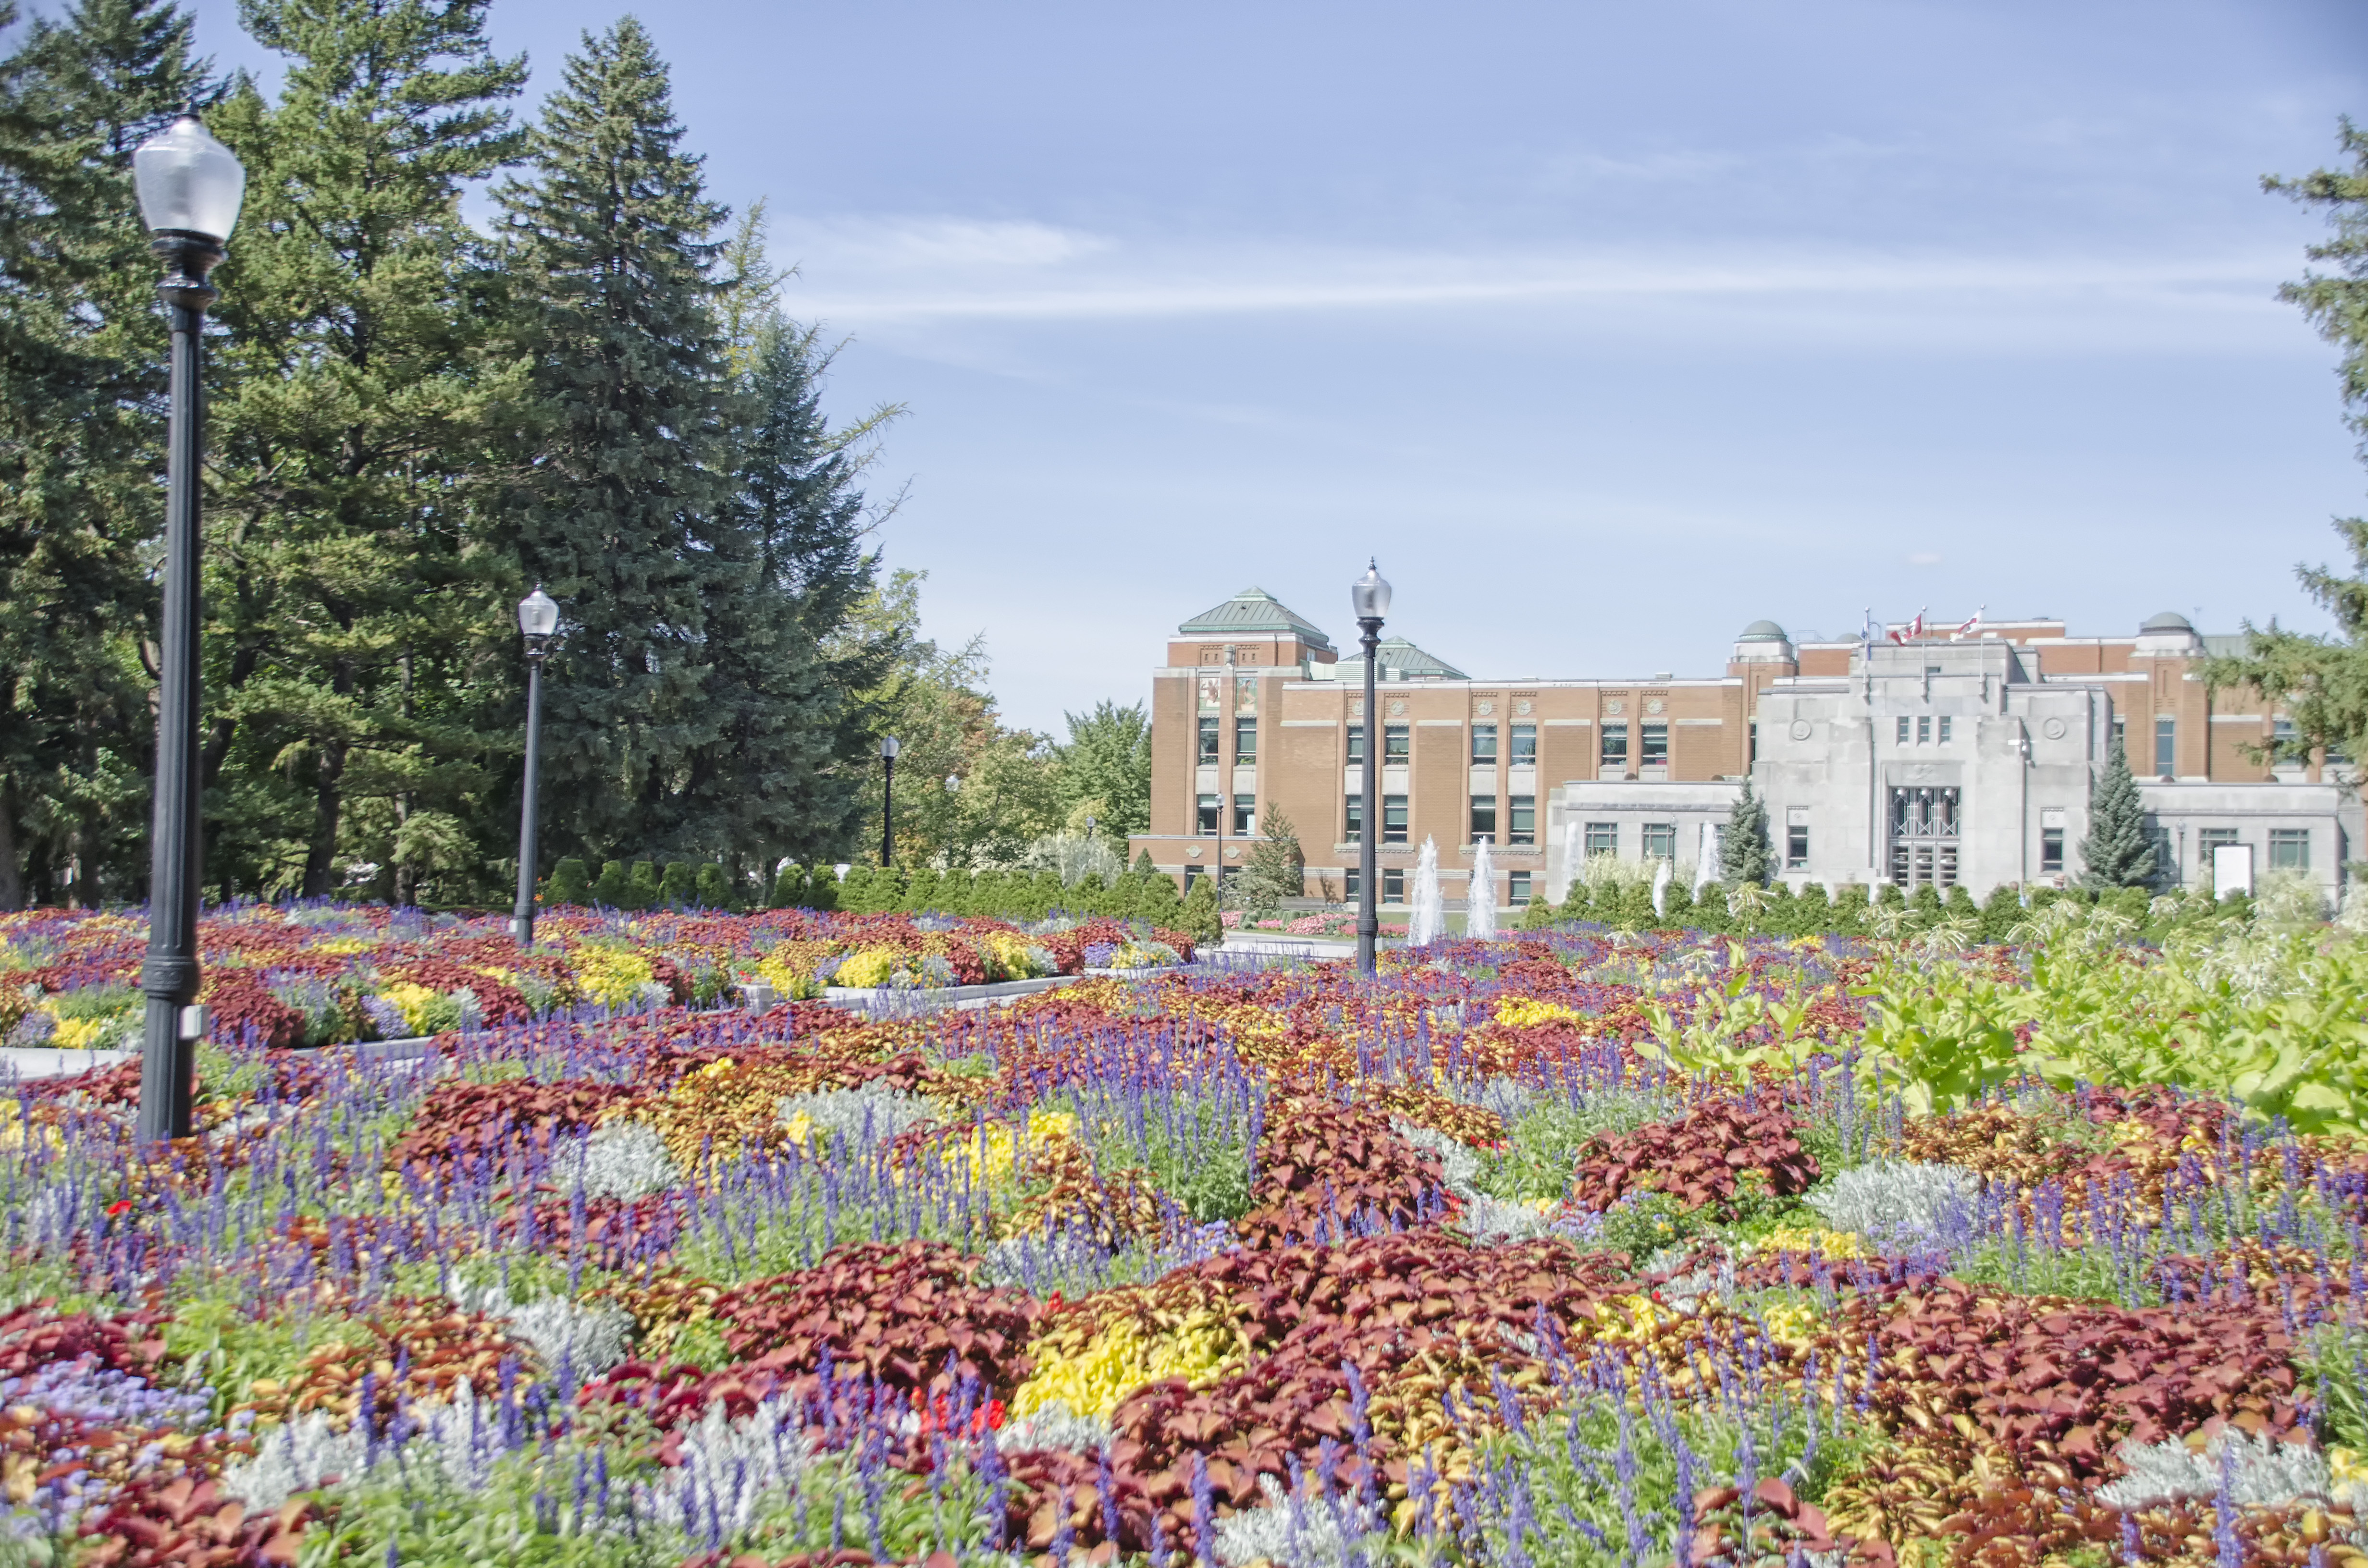
plant, farm, lawn, meadow, flower, city, autumn, garden, de, of, canada, quebec, montreal, ville